Christina Schollin

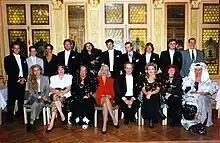
Schollin (far right) with Johanna Lind, Camilla Henemark, Alexandra Charles and others celebrates the 1993 Mae West Birth Centenary at Berns

Christina Alma Elisabet Schollin (born 26 December 1937) is a Swedish actress. She is best known to international audiences mainly through her appearances in motion pictures, such as "Dear John", "Song of Norway" and Ingmar Bergman's "Fanny and Alexander".